Ministry of Housing and Urbanism (Chile)

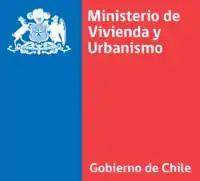

The Ministry of Housing and Urbanism (MINVU) is an institution in charge of the planning, development and urbanization of inhabited or habitable spaces in Chile.